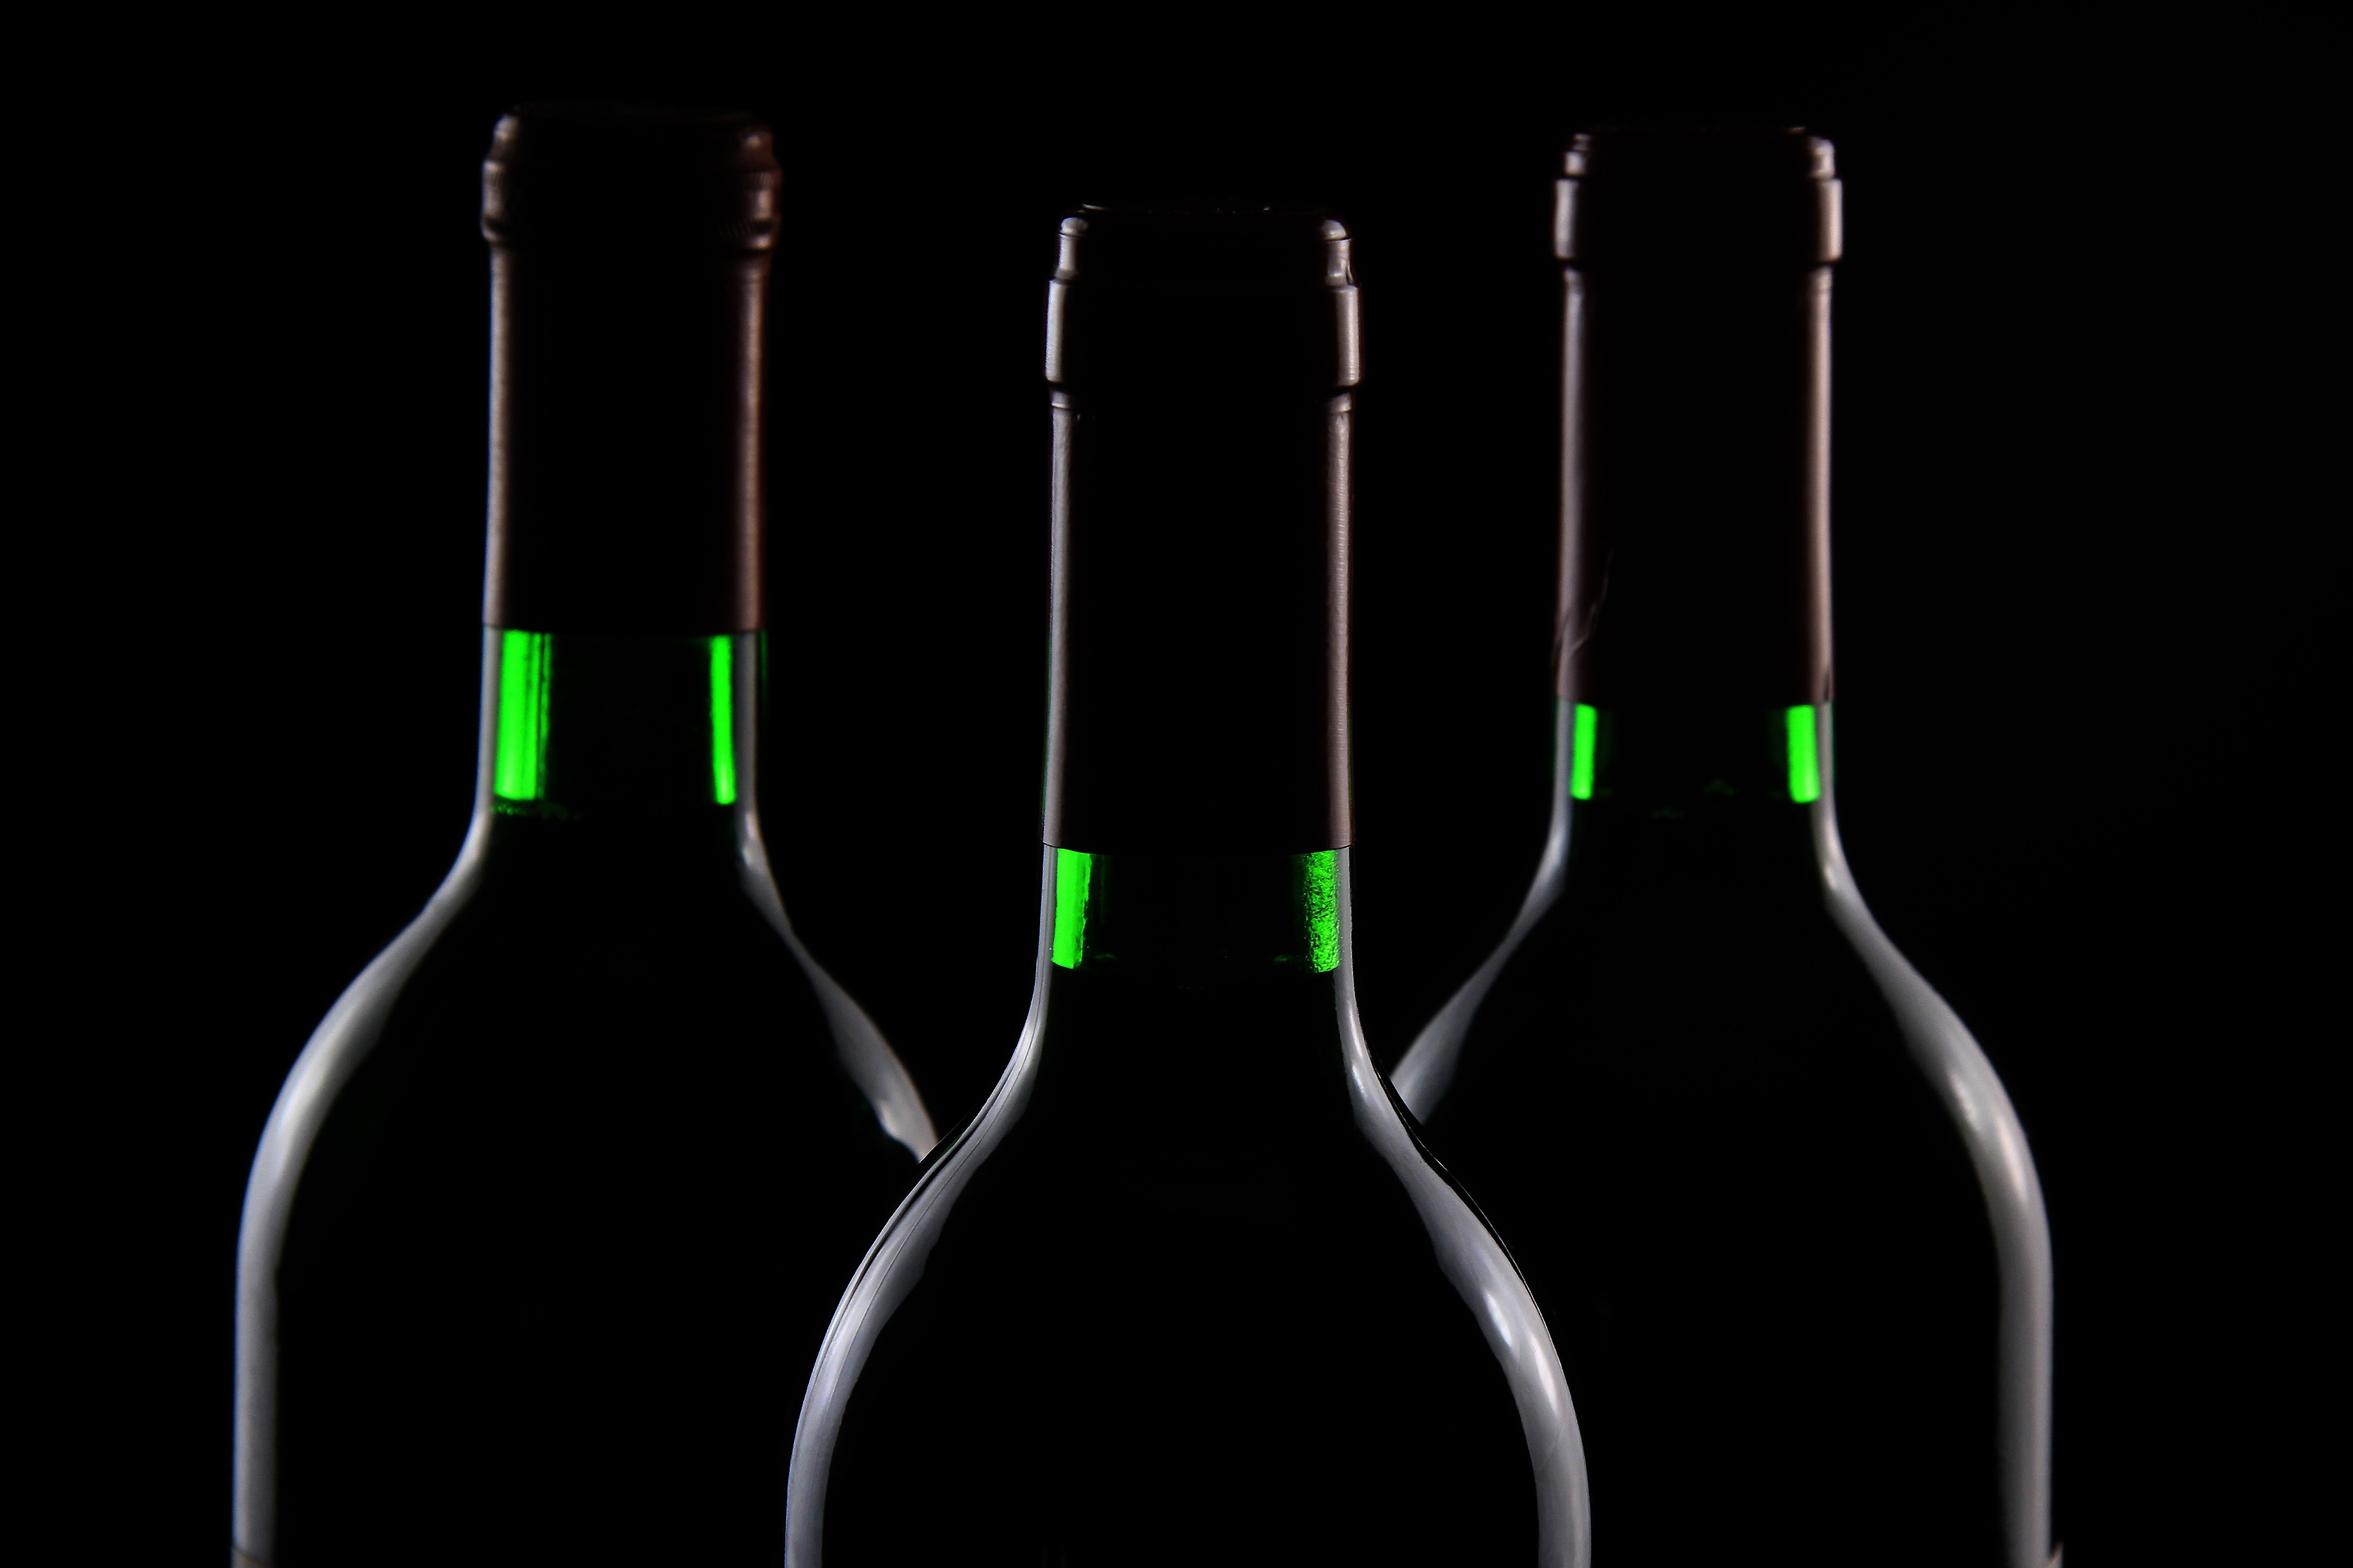
bottle, wine bottle, glass bottle, still life photography, drinkware, alcohol, tableware, glass, photography, wine, drink, barware, still life